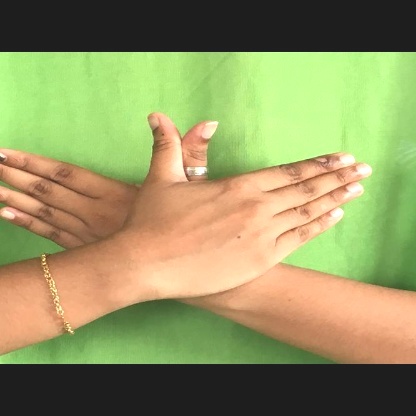
Mudra: Garuda